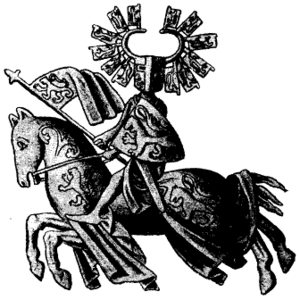
Erikskrøniken
Krønikens helt Erik Magnusson.
Erikskrøniken er den ældste overlevende svenske krønike. Den blev skrevet af en ukendt forfatter mellem ca. 1320 og 1335.